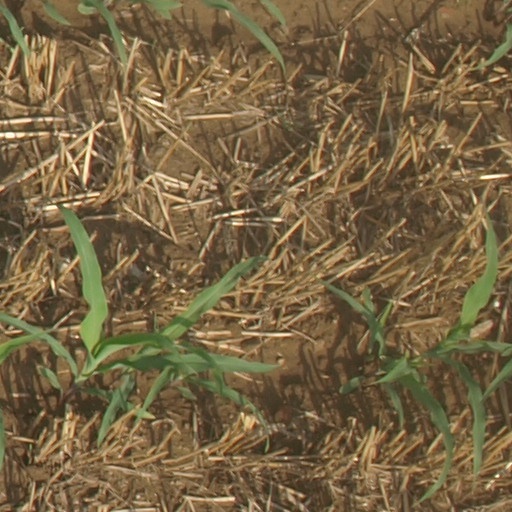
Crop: maize; corn